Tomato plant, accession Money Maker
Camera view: vertical (180 deg); turntable rotation: 90 degrees
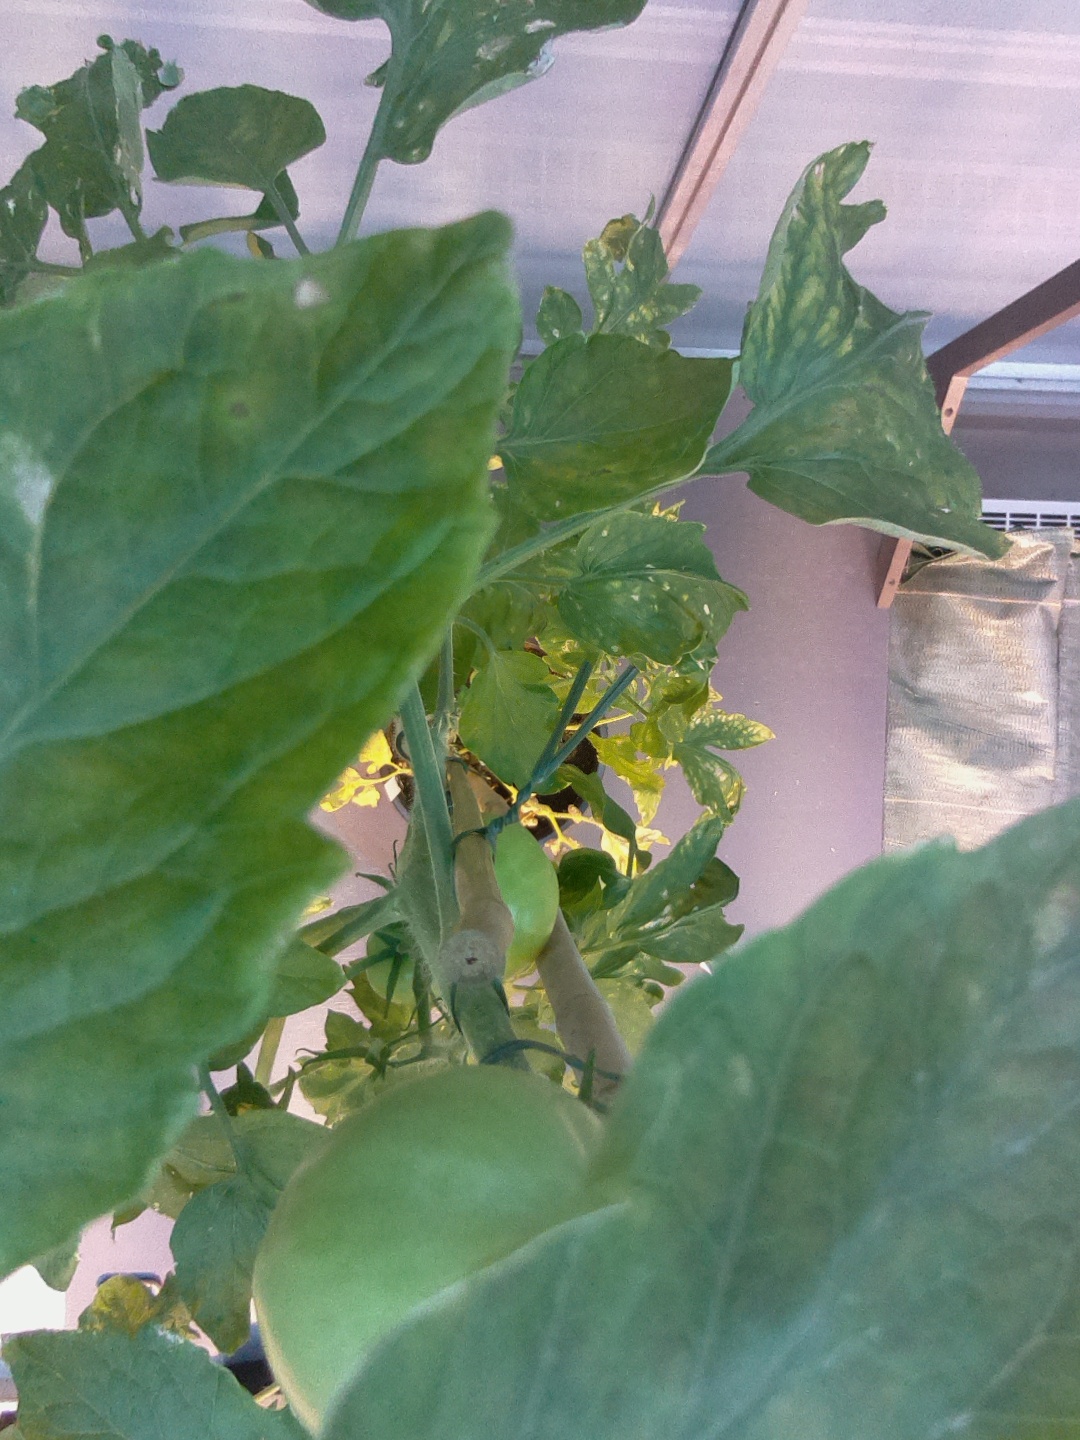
BBCH growth stage 75: 50%-60% of final fruit size